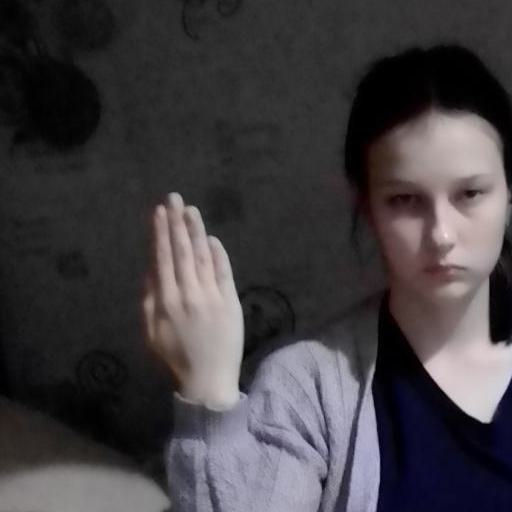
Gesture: stop_inverted